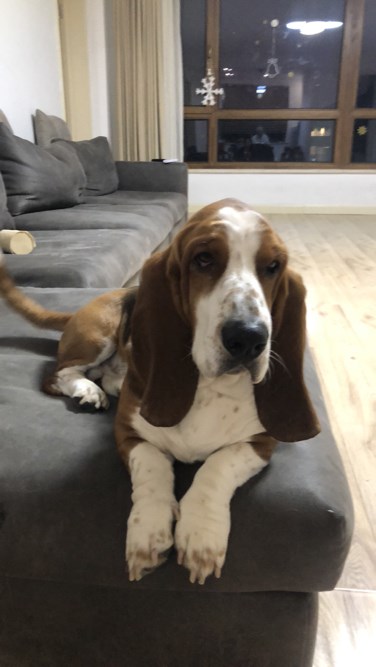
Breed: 241-n000100-basset